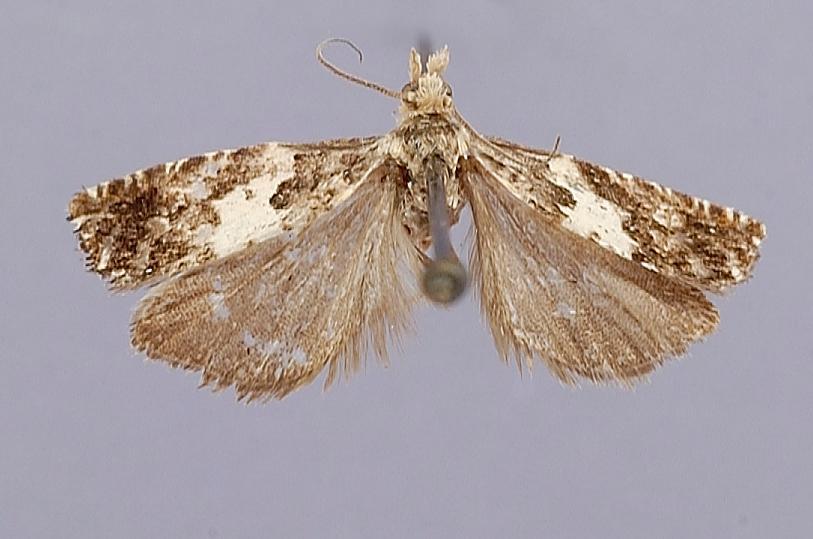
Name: Epinotia digitana
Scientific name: Epinotia digitana Heinrich, 1923
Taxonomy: Animalia, Arthropoda, Insecta, Lepidoptera, Tortricidae
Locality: Kaslo Creek, British Columbia, Canada
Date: [Not Stated]